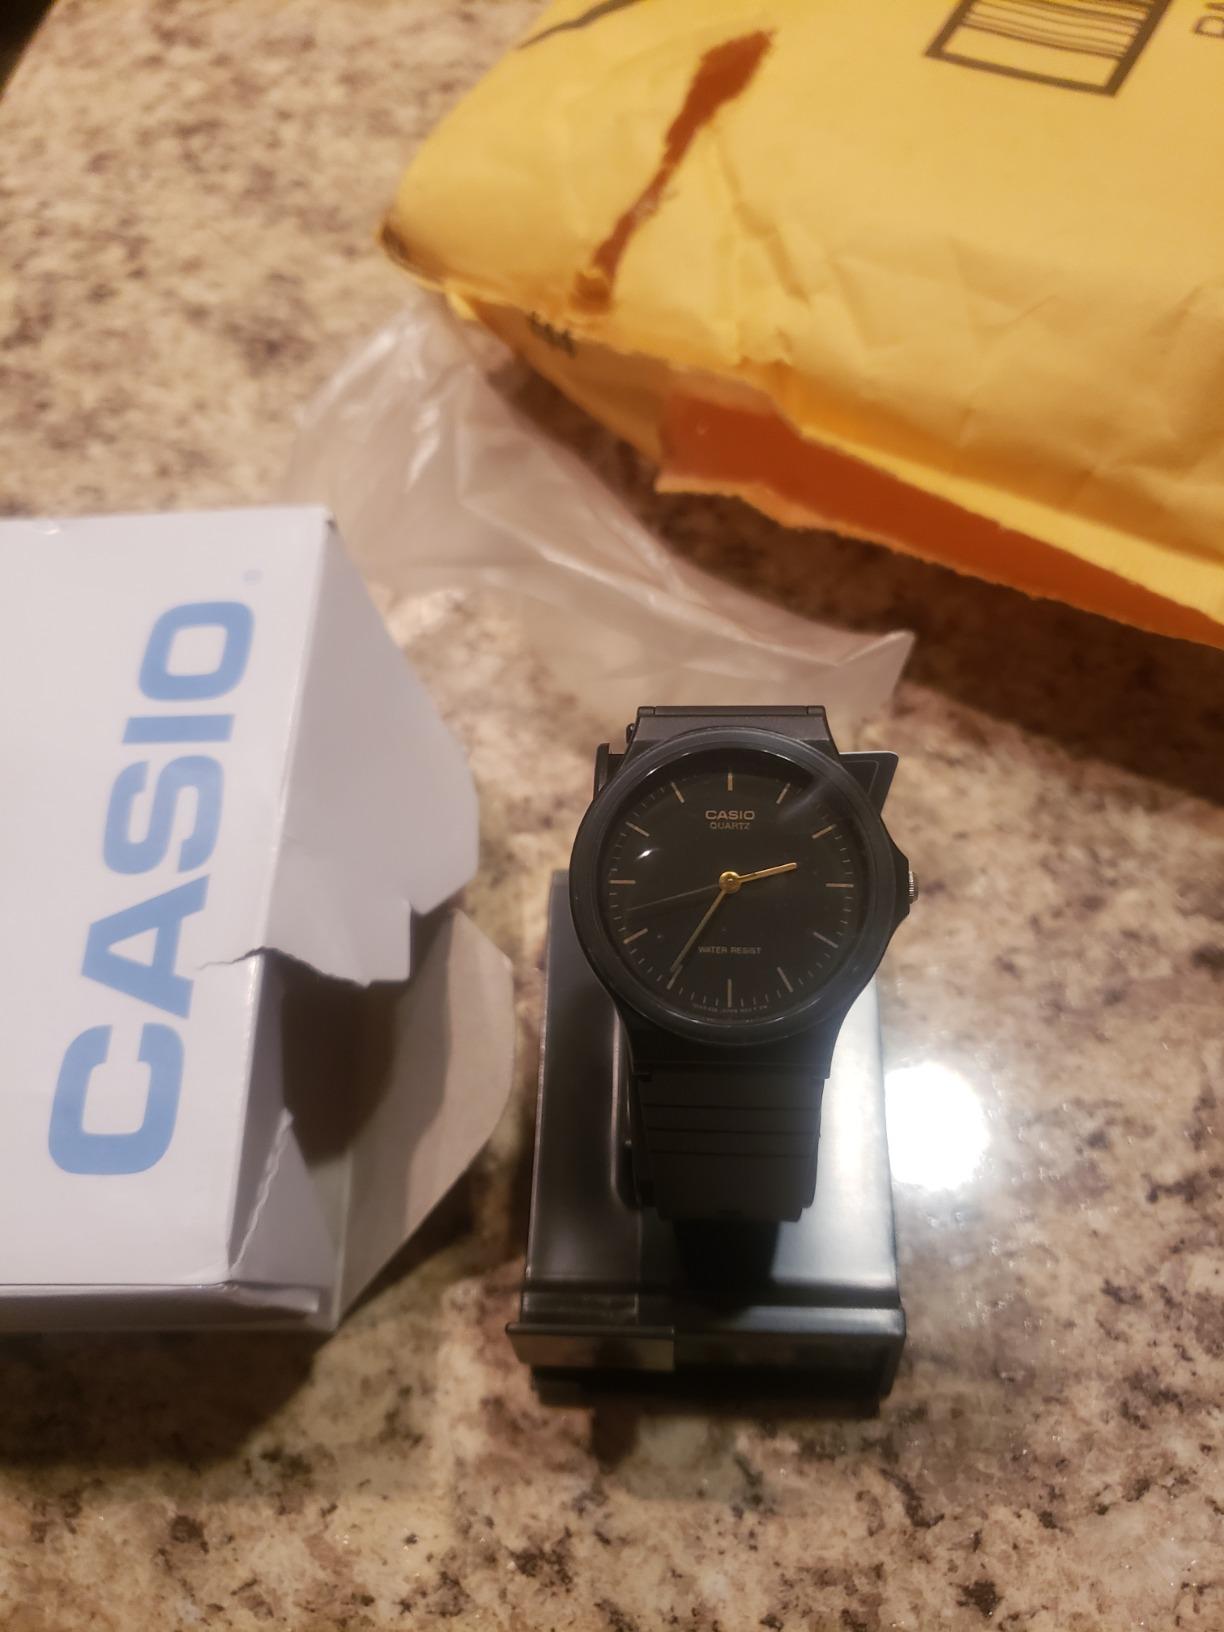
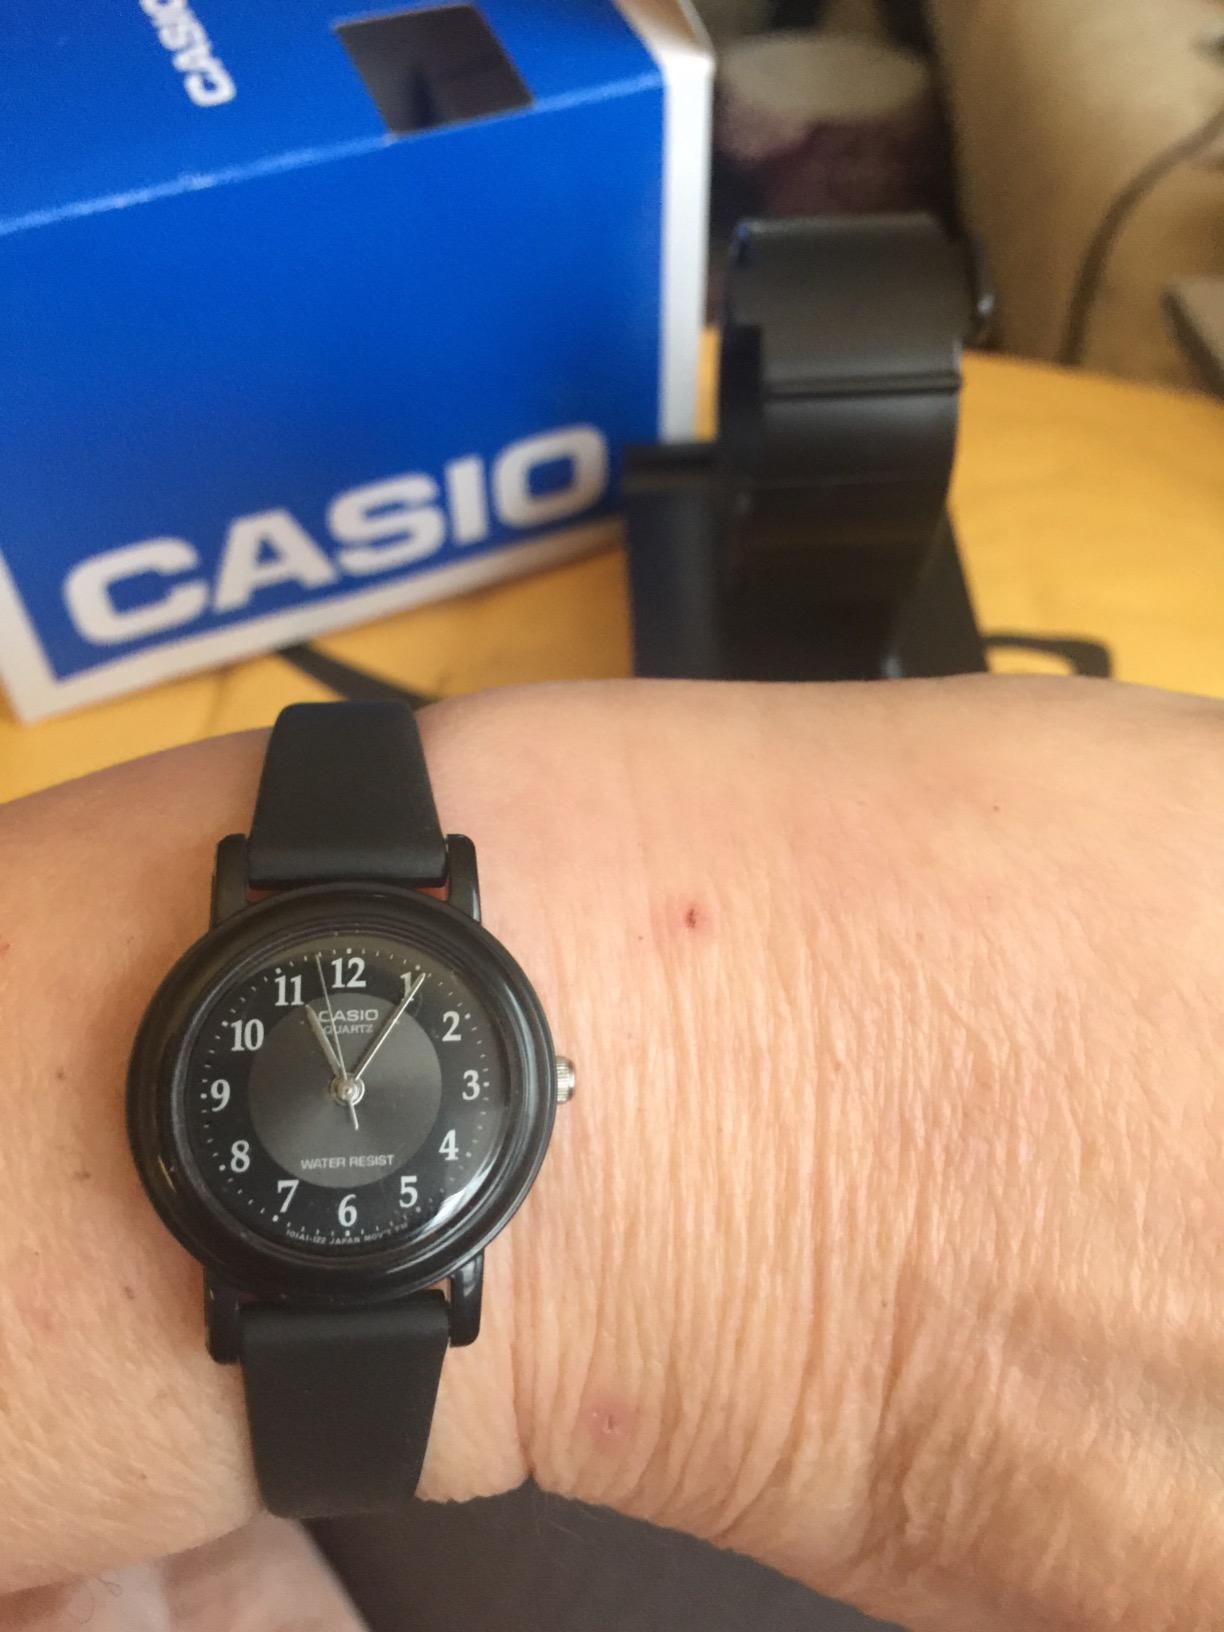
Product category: accessories_watch
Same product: no